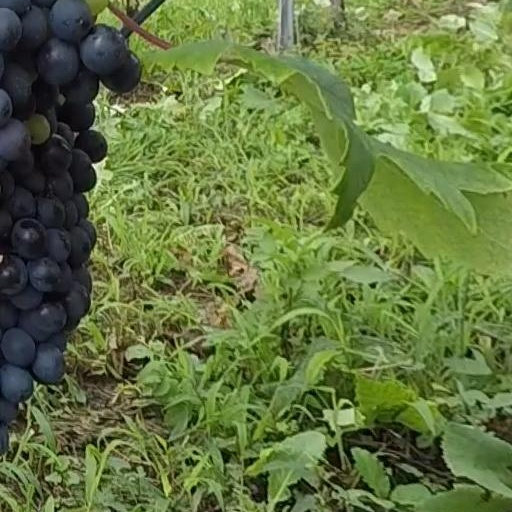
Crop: grape